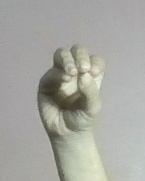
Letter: ha